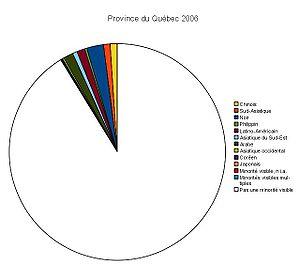
Minorites visible au Quebec